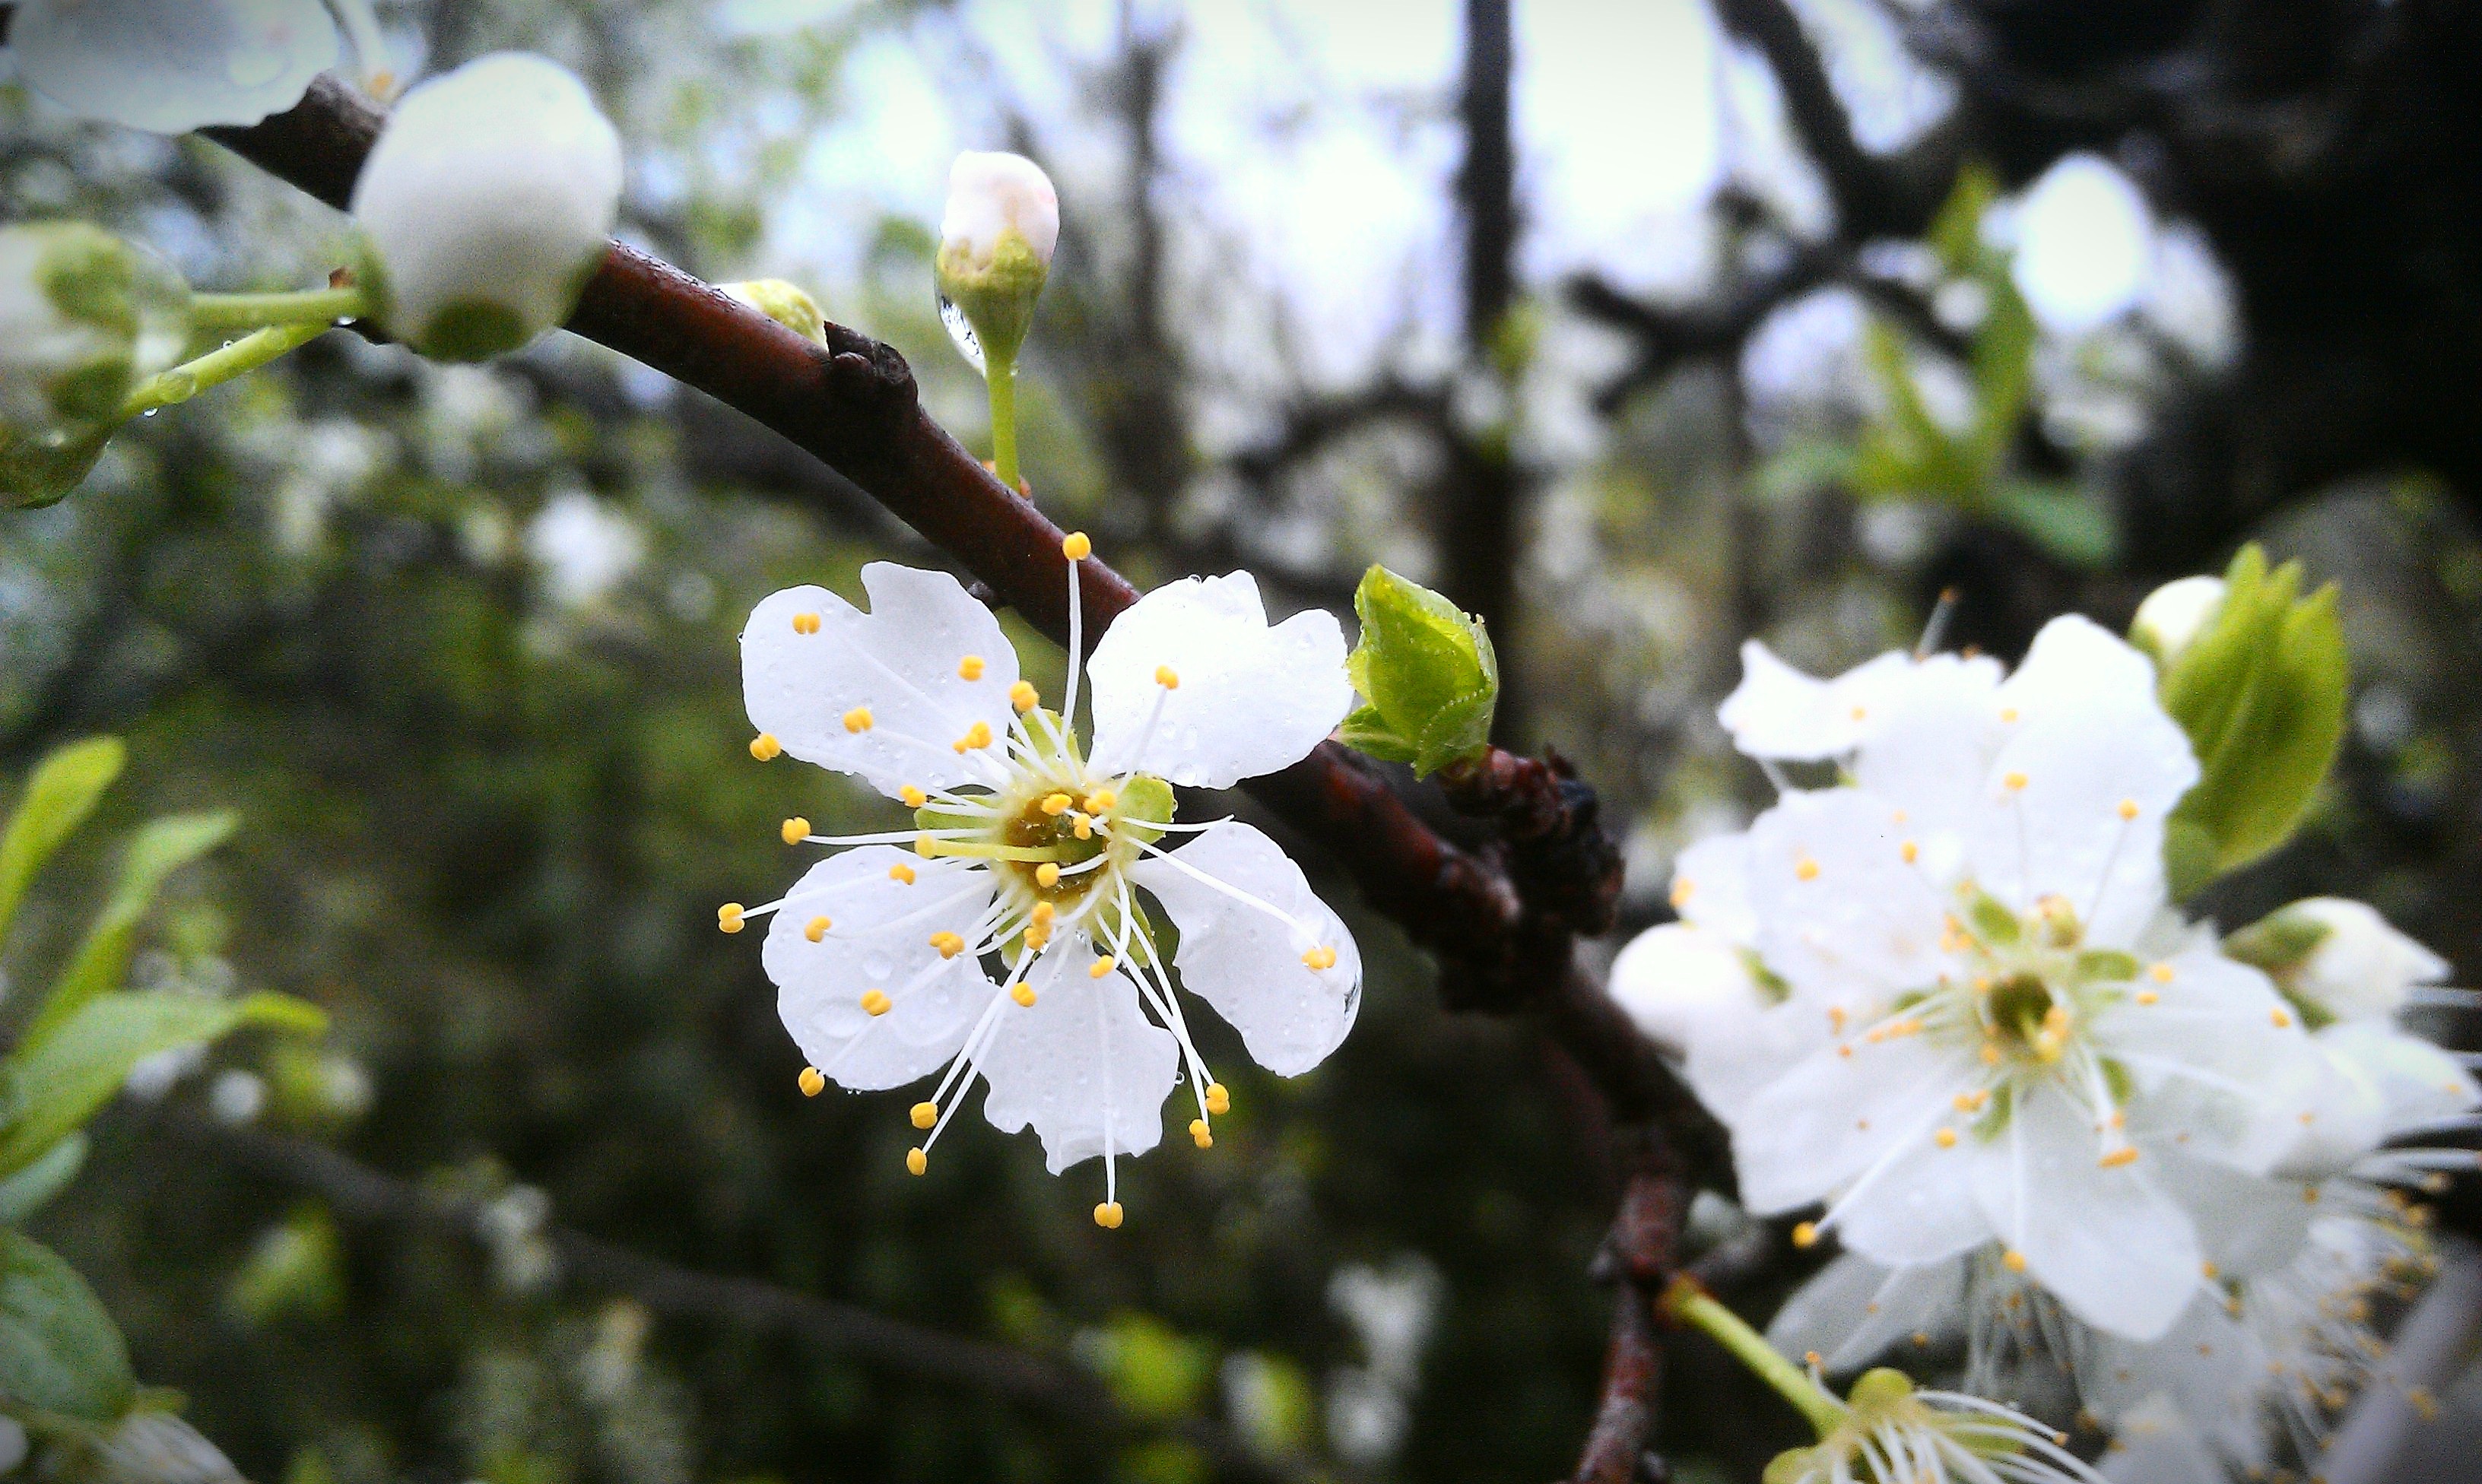
nature, branch, blossom, plant, fruit, sunlight, flower, food, spring, produce, botany, flora, wildflower, shrub, macro photography, peach blossom, flowering plant, land plant, the peach blossom